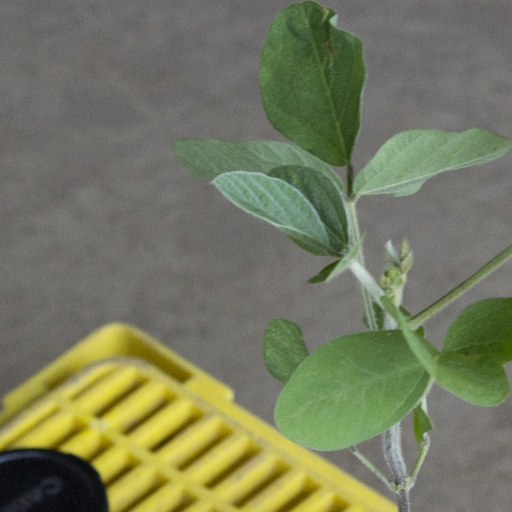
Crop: soybean